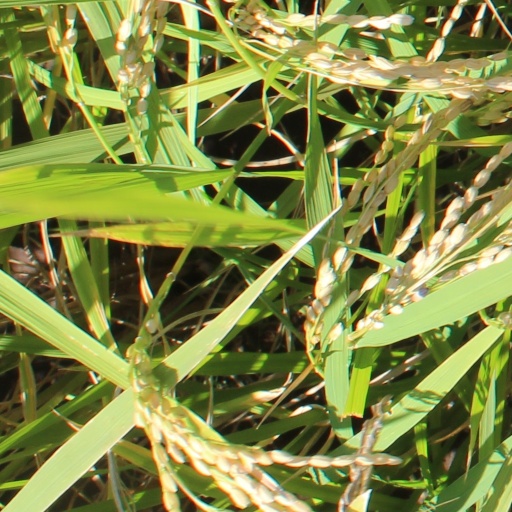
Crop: rice